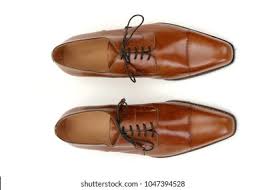
Label: Brogue